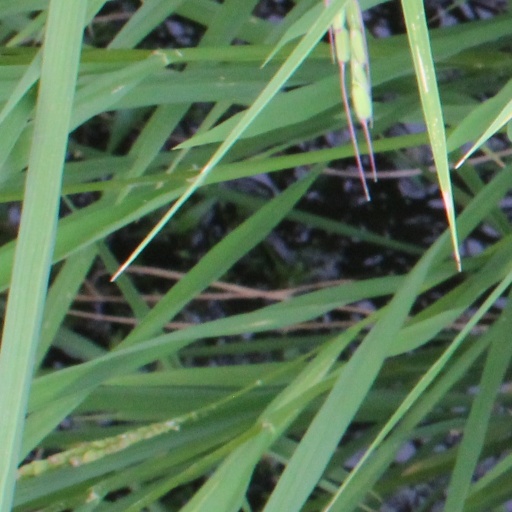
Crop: rice